Gretchen Corbett

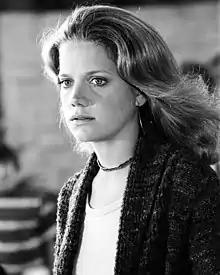
Corbett in 1975

Gretchen Hoyt Corbett (born August 13, 1945) is an American actress and theater director. She is primarily known for her roles in television, particularly as attorney Beth Davenport on the NBC series "The Rockford Files", but has also had a prolific career as a stage actress on Broadway as well as in regional theater.